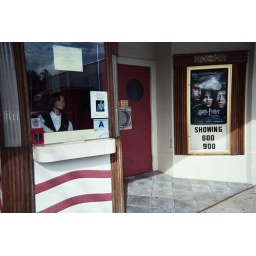
The box office was always staffed at the American Theater on King Street in Charleston.